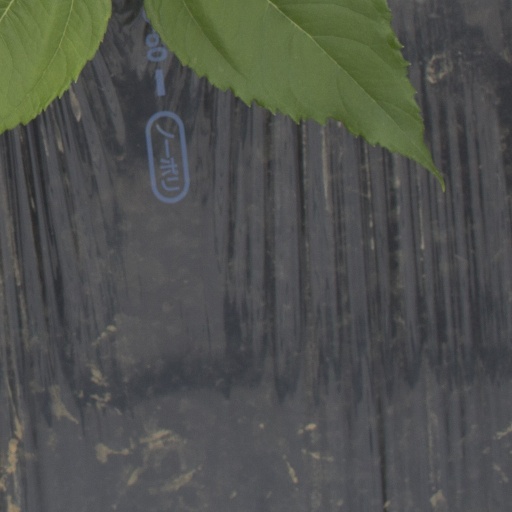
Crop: Jerusalem artichoke